Umbrella Movement

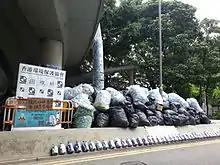
Volunteer-organized recycling station on Harcourt Road, Admiralty, inside the occupation zone

"Time" magazine described the organised chaos of the protest sites as "classical political anarchism: a self-organizing community that has no leader". Teams of volunteers working in shifts dealt with garbage collection and recycling, security and medical care. Well-stocked supply stations dispensed water and other basic necessities such as toilet paper, saline solution, instant coffee and cereal bars free of charge. The medical team in Admiralty consisted of more than 200 volunteers across four stations. Wooden steps were built to allow people to cross over the central divide of the eight-lane carriageway in Admiralty. A study area was created, complete with desk lamps and Wi-Fi; mobile phone charging stations were powered by electricity generators and wind turbines.